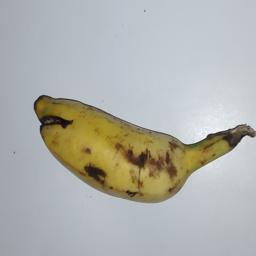
Banana variety: Champa Kola